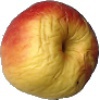
Label: Apple Red Yellow 1